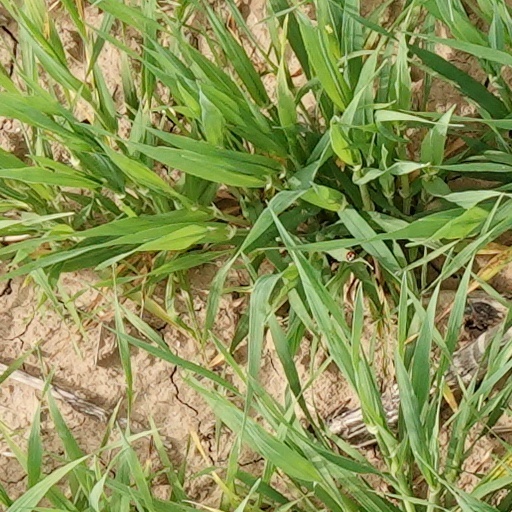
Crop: wheat